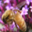
Label: bee